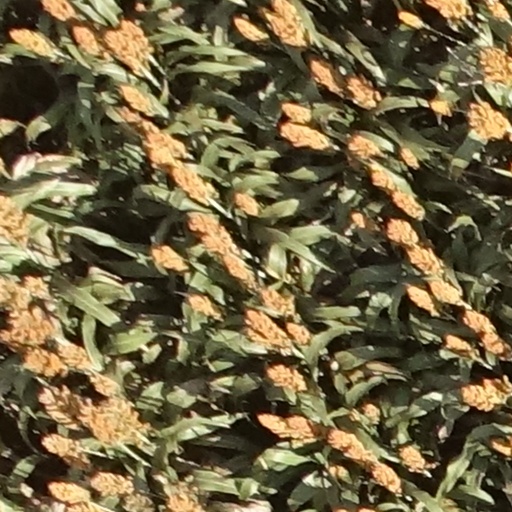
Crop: sorghum